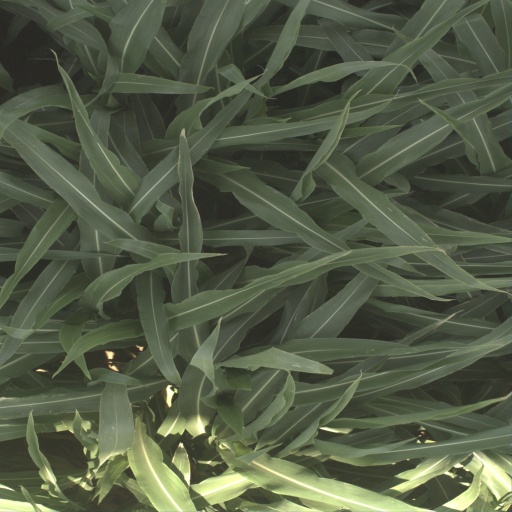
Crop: sorghum